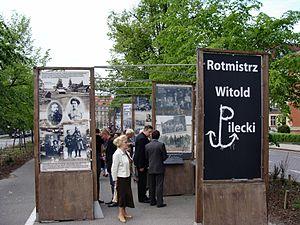
Witold Pilecki est un officier de cavalerie, agent de renseignement et chef de la résistance polonais né le 13 mai 1901 à Olonets et mort fusillé le 25 mai 1948 à Varsovie.